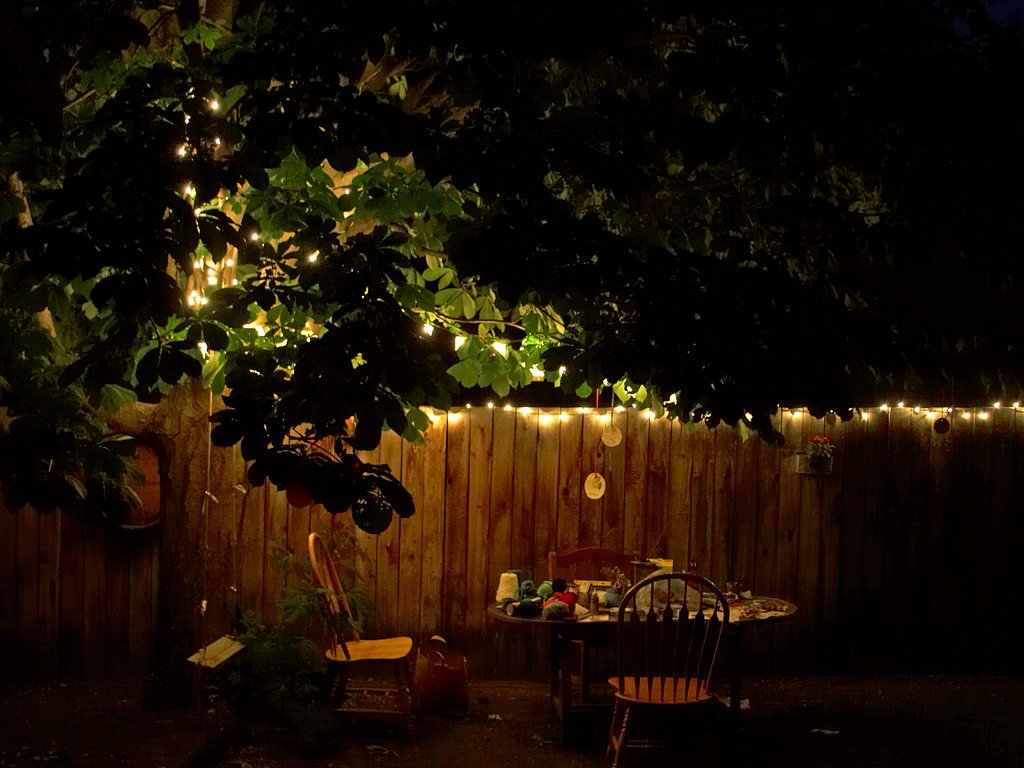
table, tree, light, night, sunlight, morning, leaf, flower, atmosphere, evening, reflection, autumn, cozy, darkness, garden, lighting, chairs, dinner, summer evening, woody plant, landscape lighting